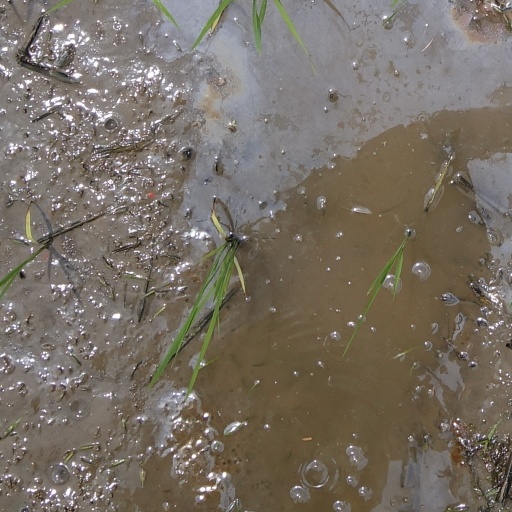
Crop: rice